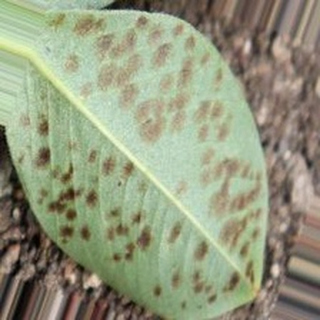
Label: groundnut_rust